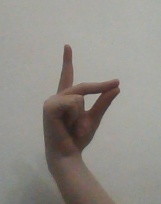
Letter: ta